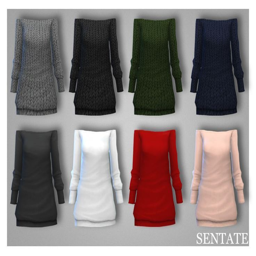
because everyone needs another oversized sweater dress !